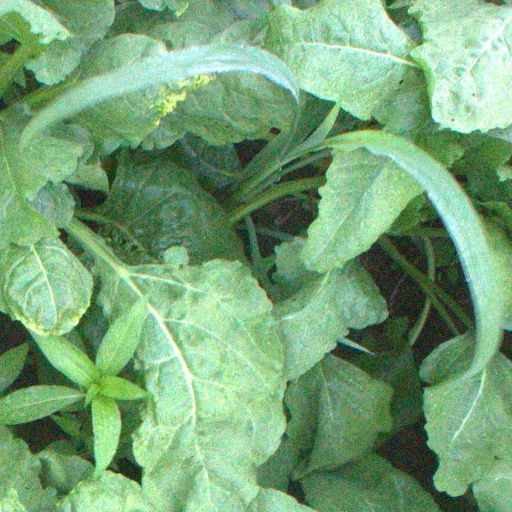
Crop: sugar beet